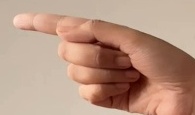
ASL sign: G